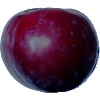
Label: Plum 2